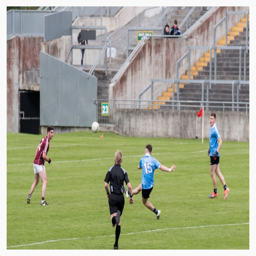
congratulations to the u players